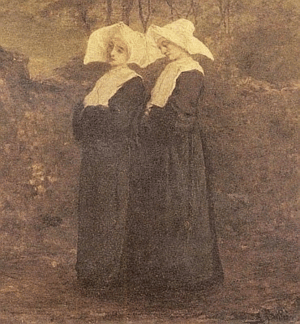
Les Filles de la charité de Saint-Vincent-de-Paul sont une société de vie apostolique féminine de droit pontifical membre de la fédération des Sœurs de la charité.
La cornette est une coiffe de tissu blanc portée par les Sœurs de Saint Vincent de Paul jusqu'au début des années 1960.
El-Harrach est une localité dans la banlieue d'Alger en Algérie. Simple lieu-dit sur la route d'Alger jusqu'au milieu du XIXᵉ siècle, cette localité devient la 12ᵉ ville d'Algérie au début des années 1950, avant d'être absorbée par la ville d'Alger à laquelle elle est rattachée administrativement en 1959 en tant qu'arrondissement. Le territoire historique d'El-Harrach est aujourd'hui partagé entre plusieurs communes de la wilaya d'Alger et certains de ses faubourgs constituent encore certains des quartiers les plus populaires et populeux de la capitale algérienne.